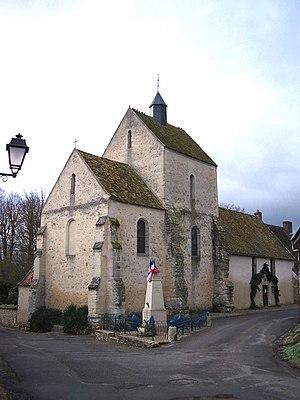
Église d'Autouillet (Yvelines, France)
Cet article recense les monuments historiques du sud des Yvelines, en France.
L'église Notre-Dame-de-l'Assomption est une église catholique située sur la commune d'Autouillet, dans le département des Yvelines, en France.
Autouillet est une commune française située dans le département des Yvelines, en région Île-de-France.